Danièle Diwouta-Kotto

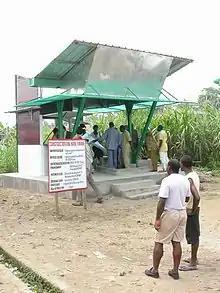
"Kiosque à eau", borne-fontaine in Douala in 2003.

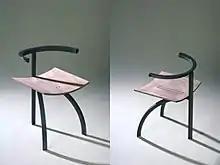
"pat'a mambo", 1999–2000 par Sandrine Dole.

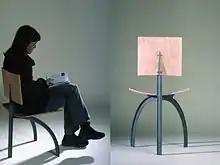
"pat'a mambo", 1999–2000.

Born in Cameroon, Danièle Diwouta-Kotto studied architecture and graduated in 1986 in France, at the Ecole d'architecture Paris-Villemin. In the same year, she created her own society "Passerelle Sud" and, in 1989, the architecture firm "AGG Cabinet d'Architecture Diwouta". Her attention towards history, architectural heritage, environment, climate change and urban transformation in Cameroon and in other African cities have brought Danièle Diwouta-Kotto to realizing the publication "Suites architecturales: Kinshasa, Douala, Dakar", published in 2010 as the first volume of the "D'architectures & d'Afrique" series. The realization of this publication started in 2003 and is based on a research concerning African colonial buildings and the different ways in which this kind of architecture has been transformed and re-elaborated.